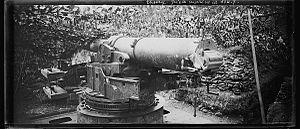
Vue panoramique d'une canon de 16 cm de marine (164,7 mm) sur plateforme bétonnée, sous un filet de camouflage à Thury-en-Valois (Oise) en 1918.
L'artillerie française pendant la Première Guerre mondiale prend au cours de ce conflit un rôle essentiel au sein de l'Armée de terre française. Si au début elle est composée essentiellement d'une artillerie légère de campagne, avec une fonction d'appui auprès de l'infanterie, la stabilisation du front et la transformation du conflit en une vaste guerre de tranchées obligent cette arme à muter et à prendre un rôle de premier plan.